Data center

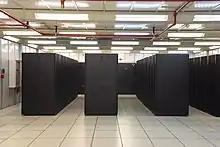
ARSAT data center (2014)

A data center is a building, a dedicated space within a building, or a group of buildings used to house computer systems and associated components, such as telecommunications and storage systems.